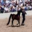
Label: horse